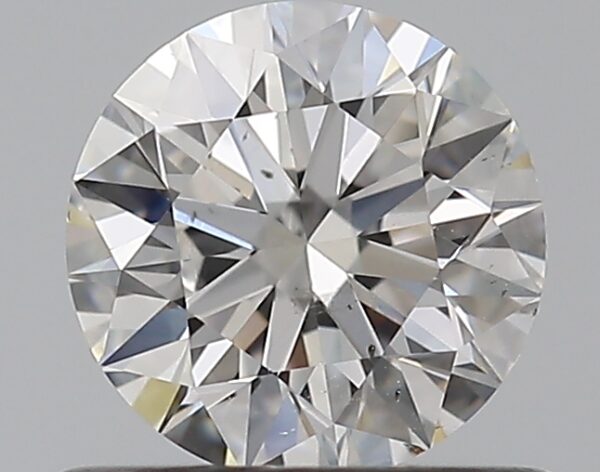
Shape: round
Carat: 0.59
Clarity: SI1
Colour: G
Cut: EX
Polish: EX
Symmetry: EX
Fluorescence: M
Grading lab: GIA
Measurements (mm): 5.33 x 5.36 x 3.34